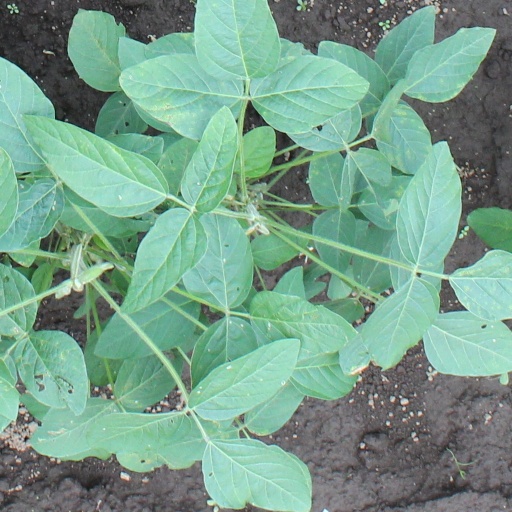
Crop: soybean